Martha Mears

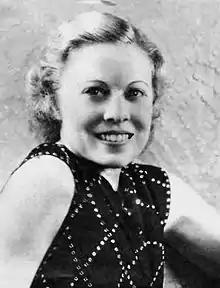
Martha Mears as she was pictured in the July 1934 issue of "Radio Stars" magazine

Martha Mears (July 18, 1910 – December 13, 1986) was a radio and film contralto singer, active from the 1930s to 1950s. She introduced in films original songs which have become standards, including "Long Ago (and Far Away)", and "My Foolish Heart".